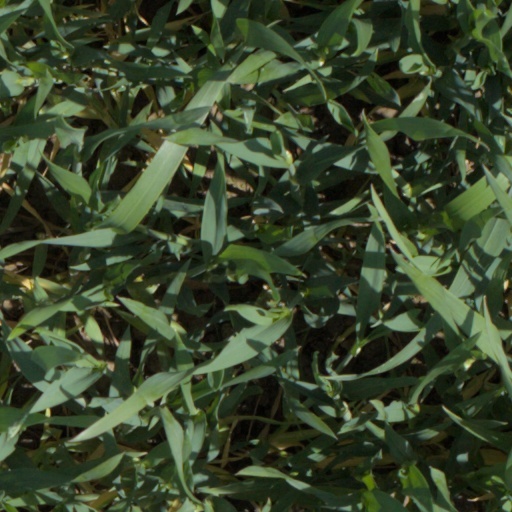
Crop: wheat